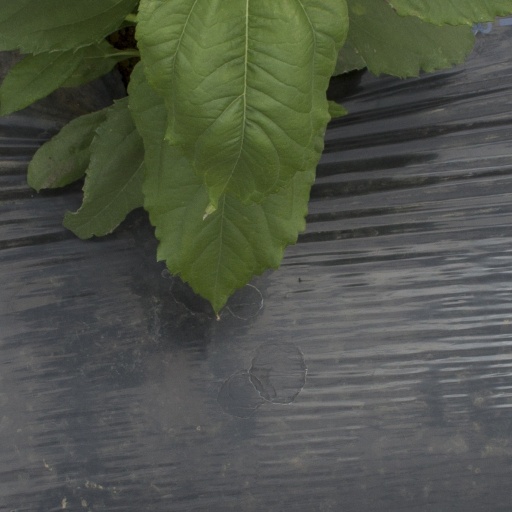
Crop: Jerusalem artichoke